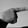
ASL letter: G